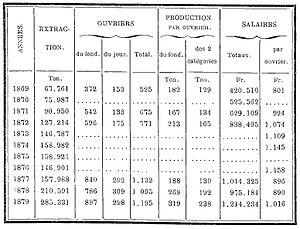
Ouvriers, rendements et salaires de la Compagnie des mines de Liévin de 1869 à 1879.
La Compagnie des mines de Liévin est une compagnie minière qui a exploité la houille à Liévin, Éleu-dit-Leauwette, Avion et Angres dans le Bassin minier du Nord-Pas-de-Calais. La Société est fondée le 1ᵉʳ décembre 1862. Après de nombreux sondages, un puits nᵒ 1 est commencé à Liévin en 1858, et commence à produire en 1860.